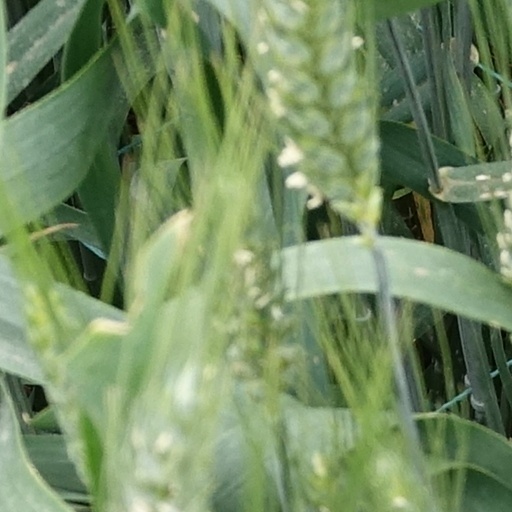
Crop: wheat